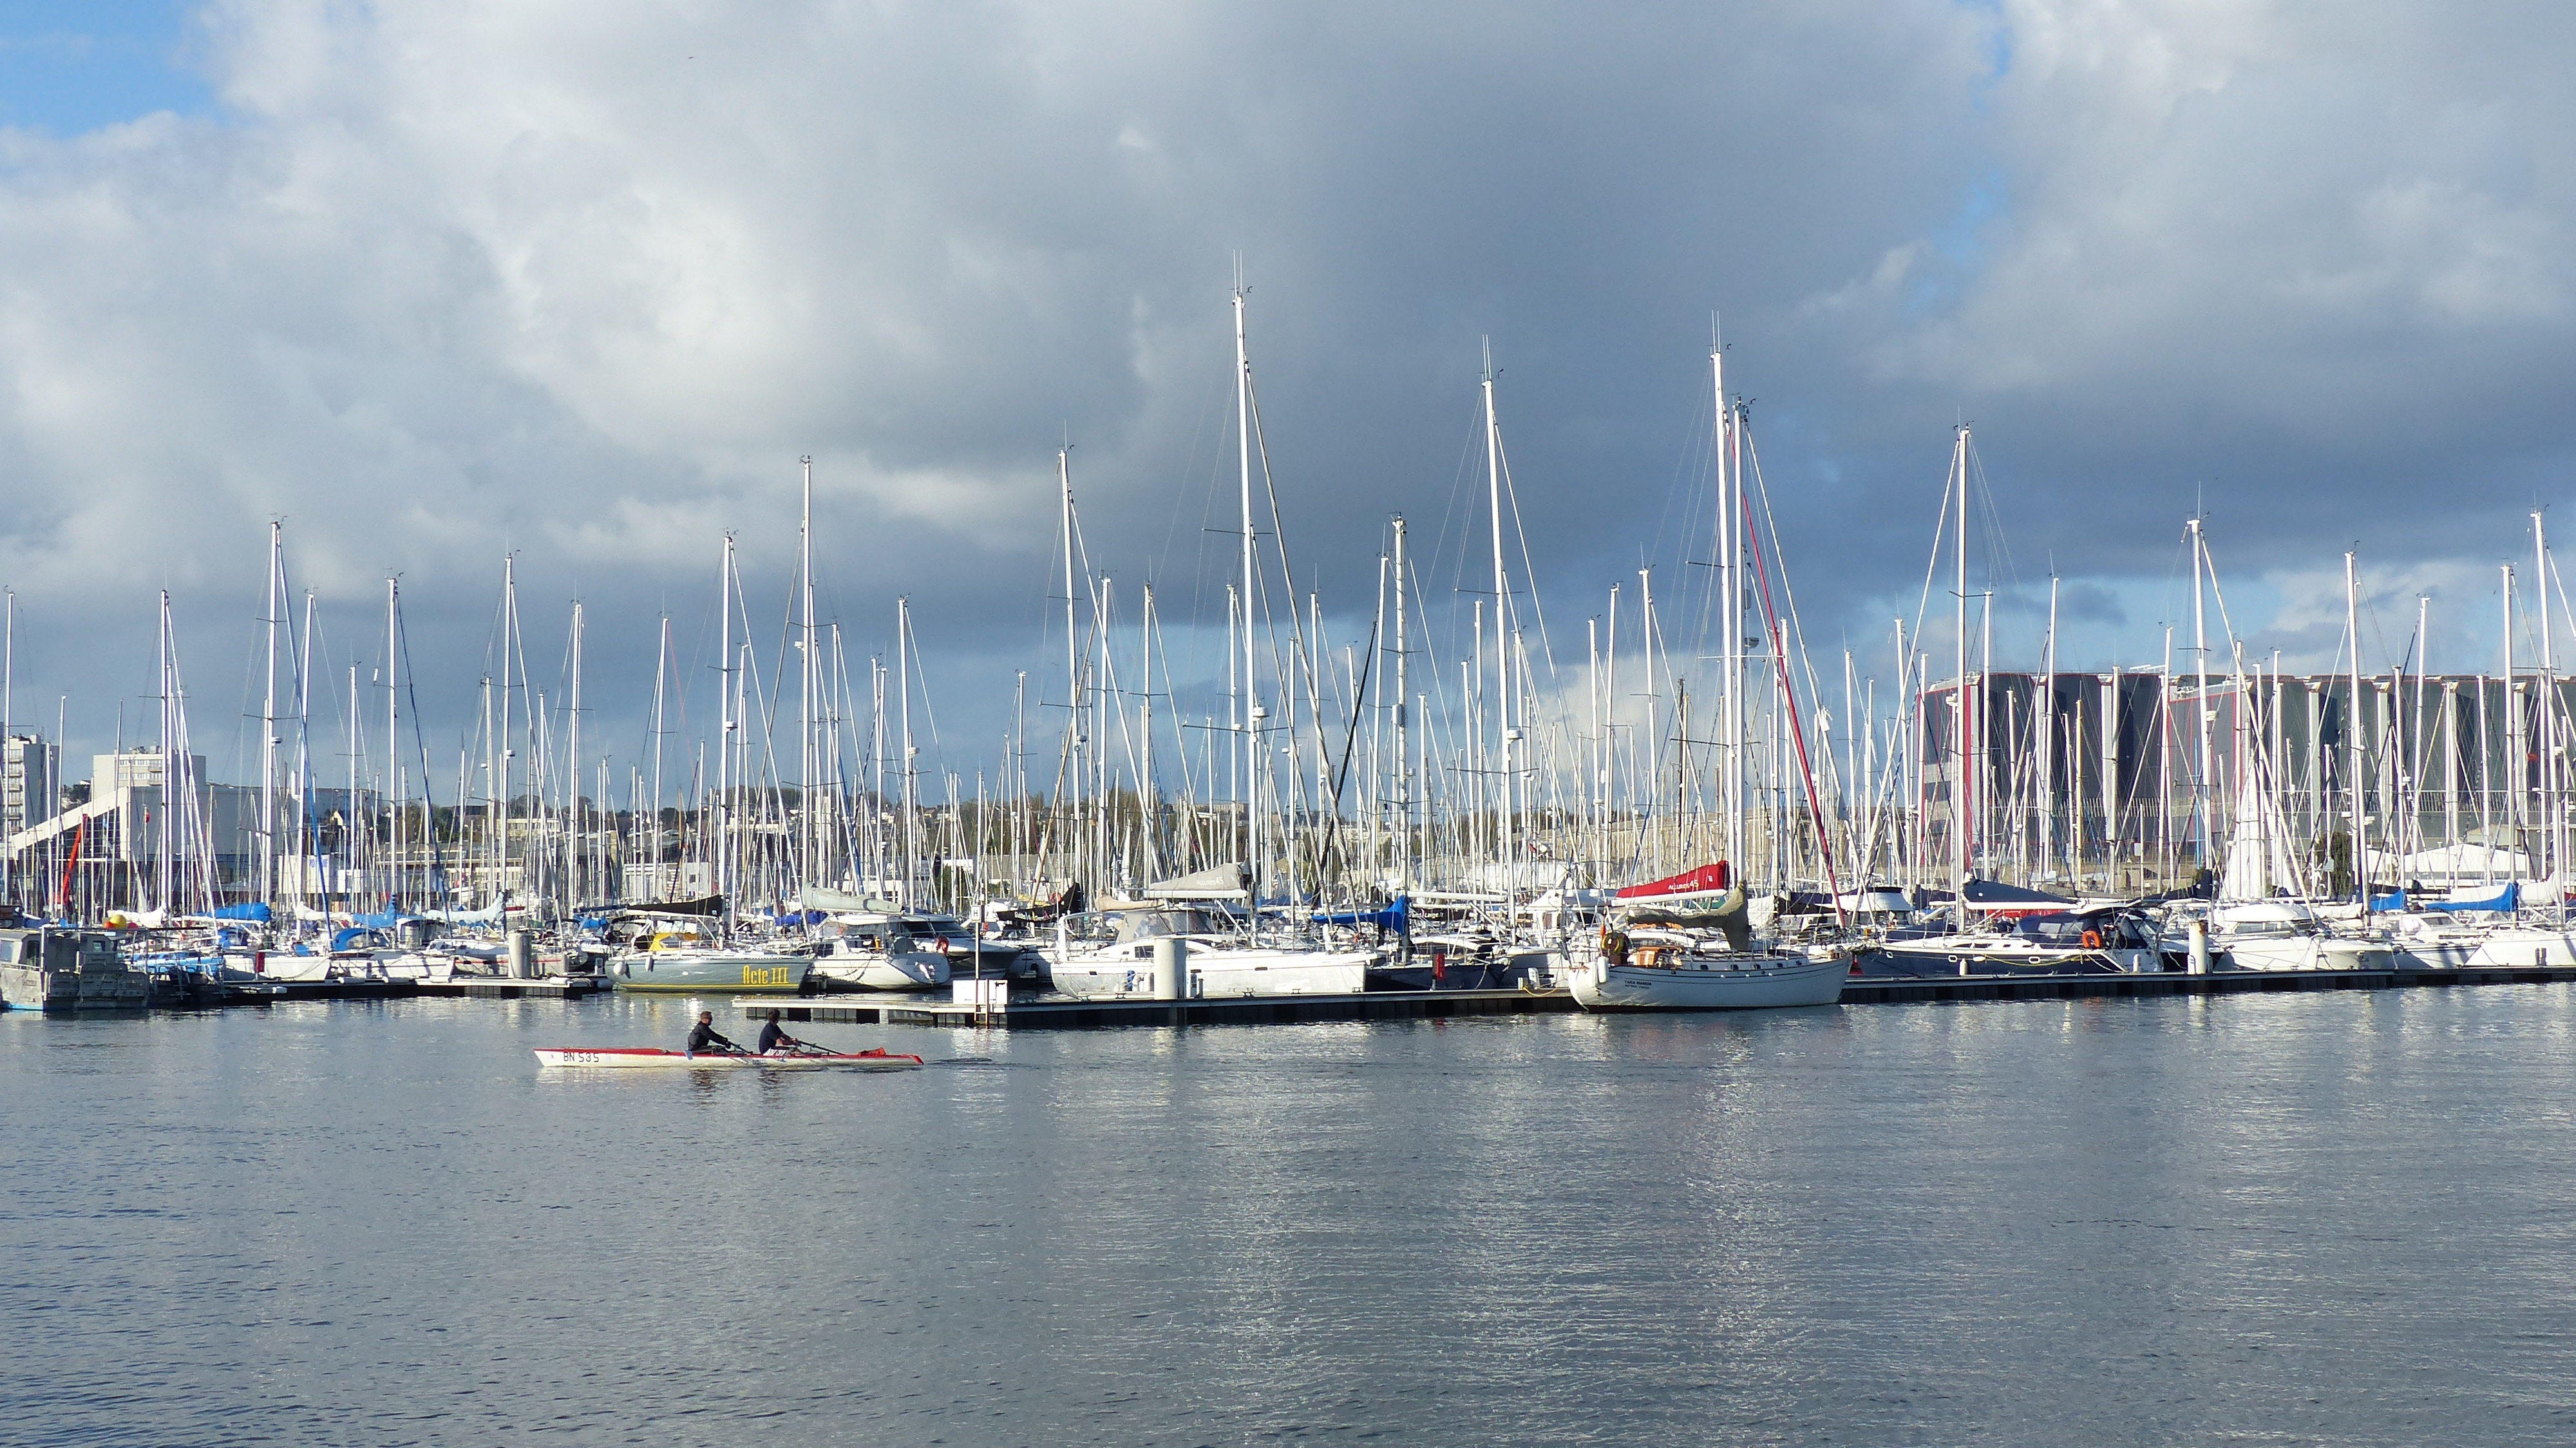
sea, water, dock, boat, reflection, vehicle, mast, sailing, bay, harbor, marina, port, sailboat, sail, normandy, watercraft, sailor, sailing ship, sailing boats, boats in the harbor, sailing yachts, sail masts, segelboothafen